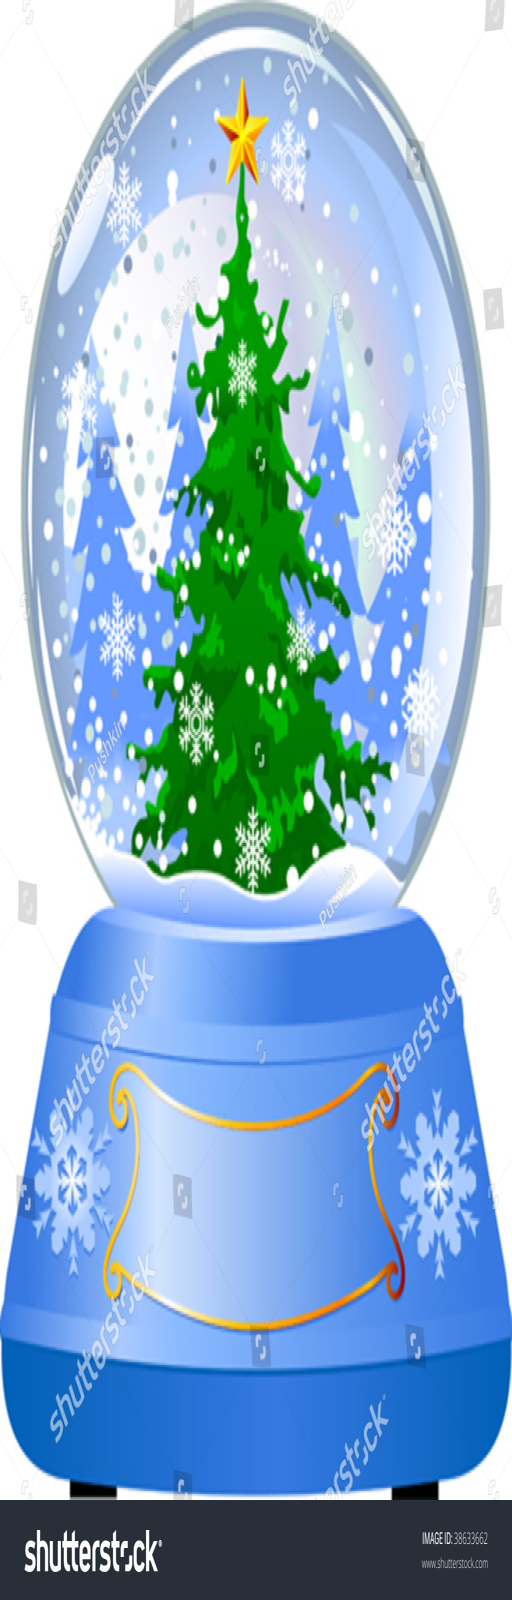
snow globe with a christmas tree inside on white background .